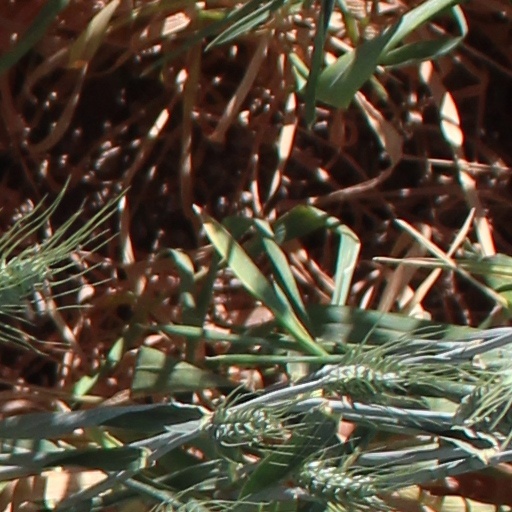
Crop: wheat